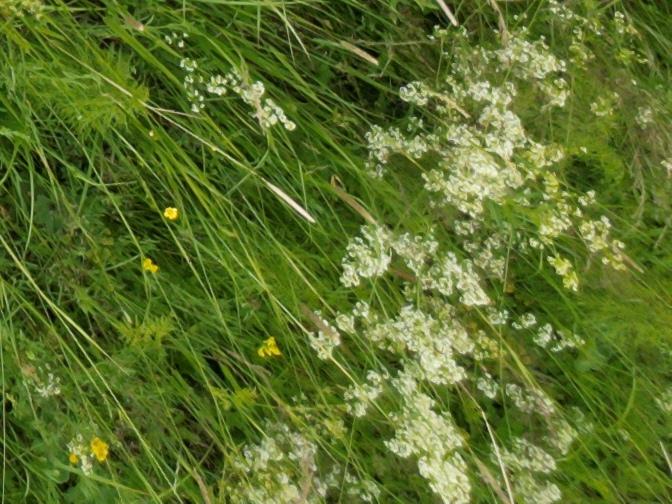
Flowers visible: yarrow flowers, yarrow flowers, yarrow flowers, yarrow flowers, yarrow flowers, yarrow flowers